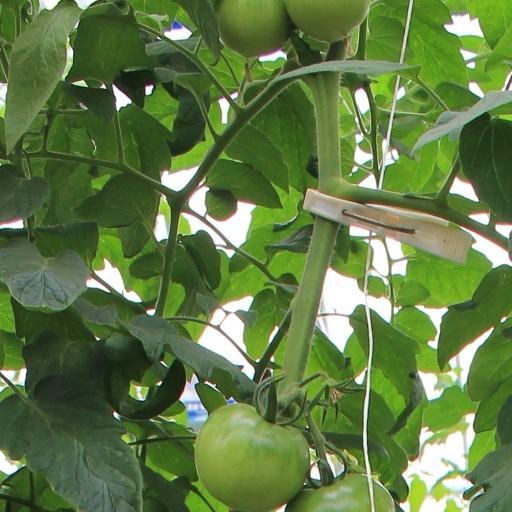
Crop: tomato